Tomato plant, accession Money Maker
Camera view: bottom (45 deg); turntable rotation: 240 degrees
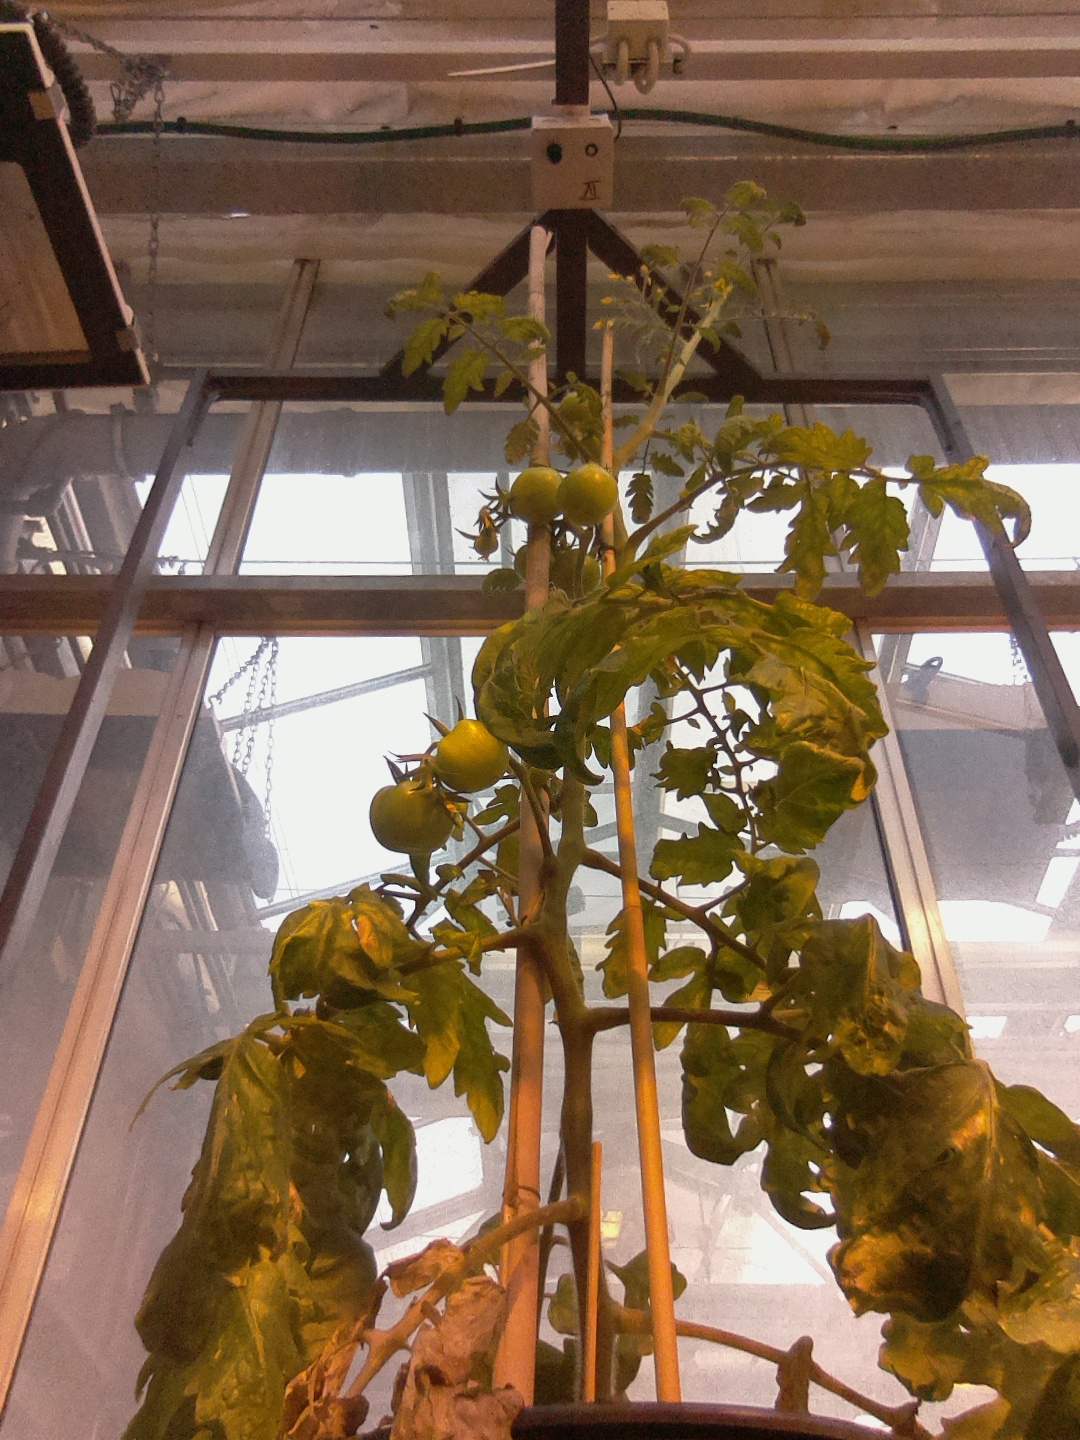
BBCH growth stage 75: 50%-60% of final fruit size